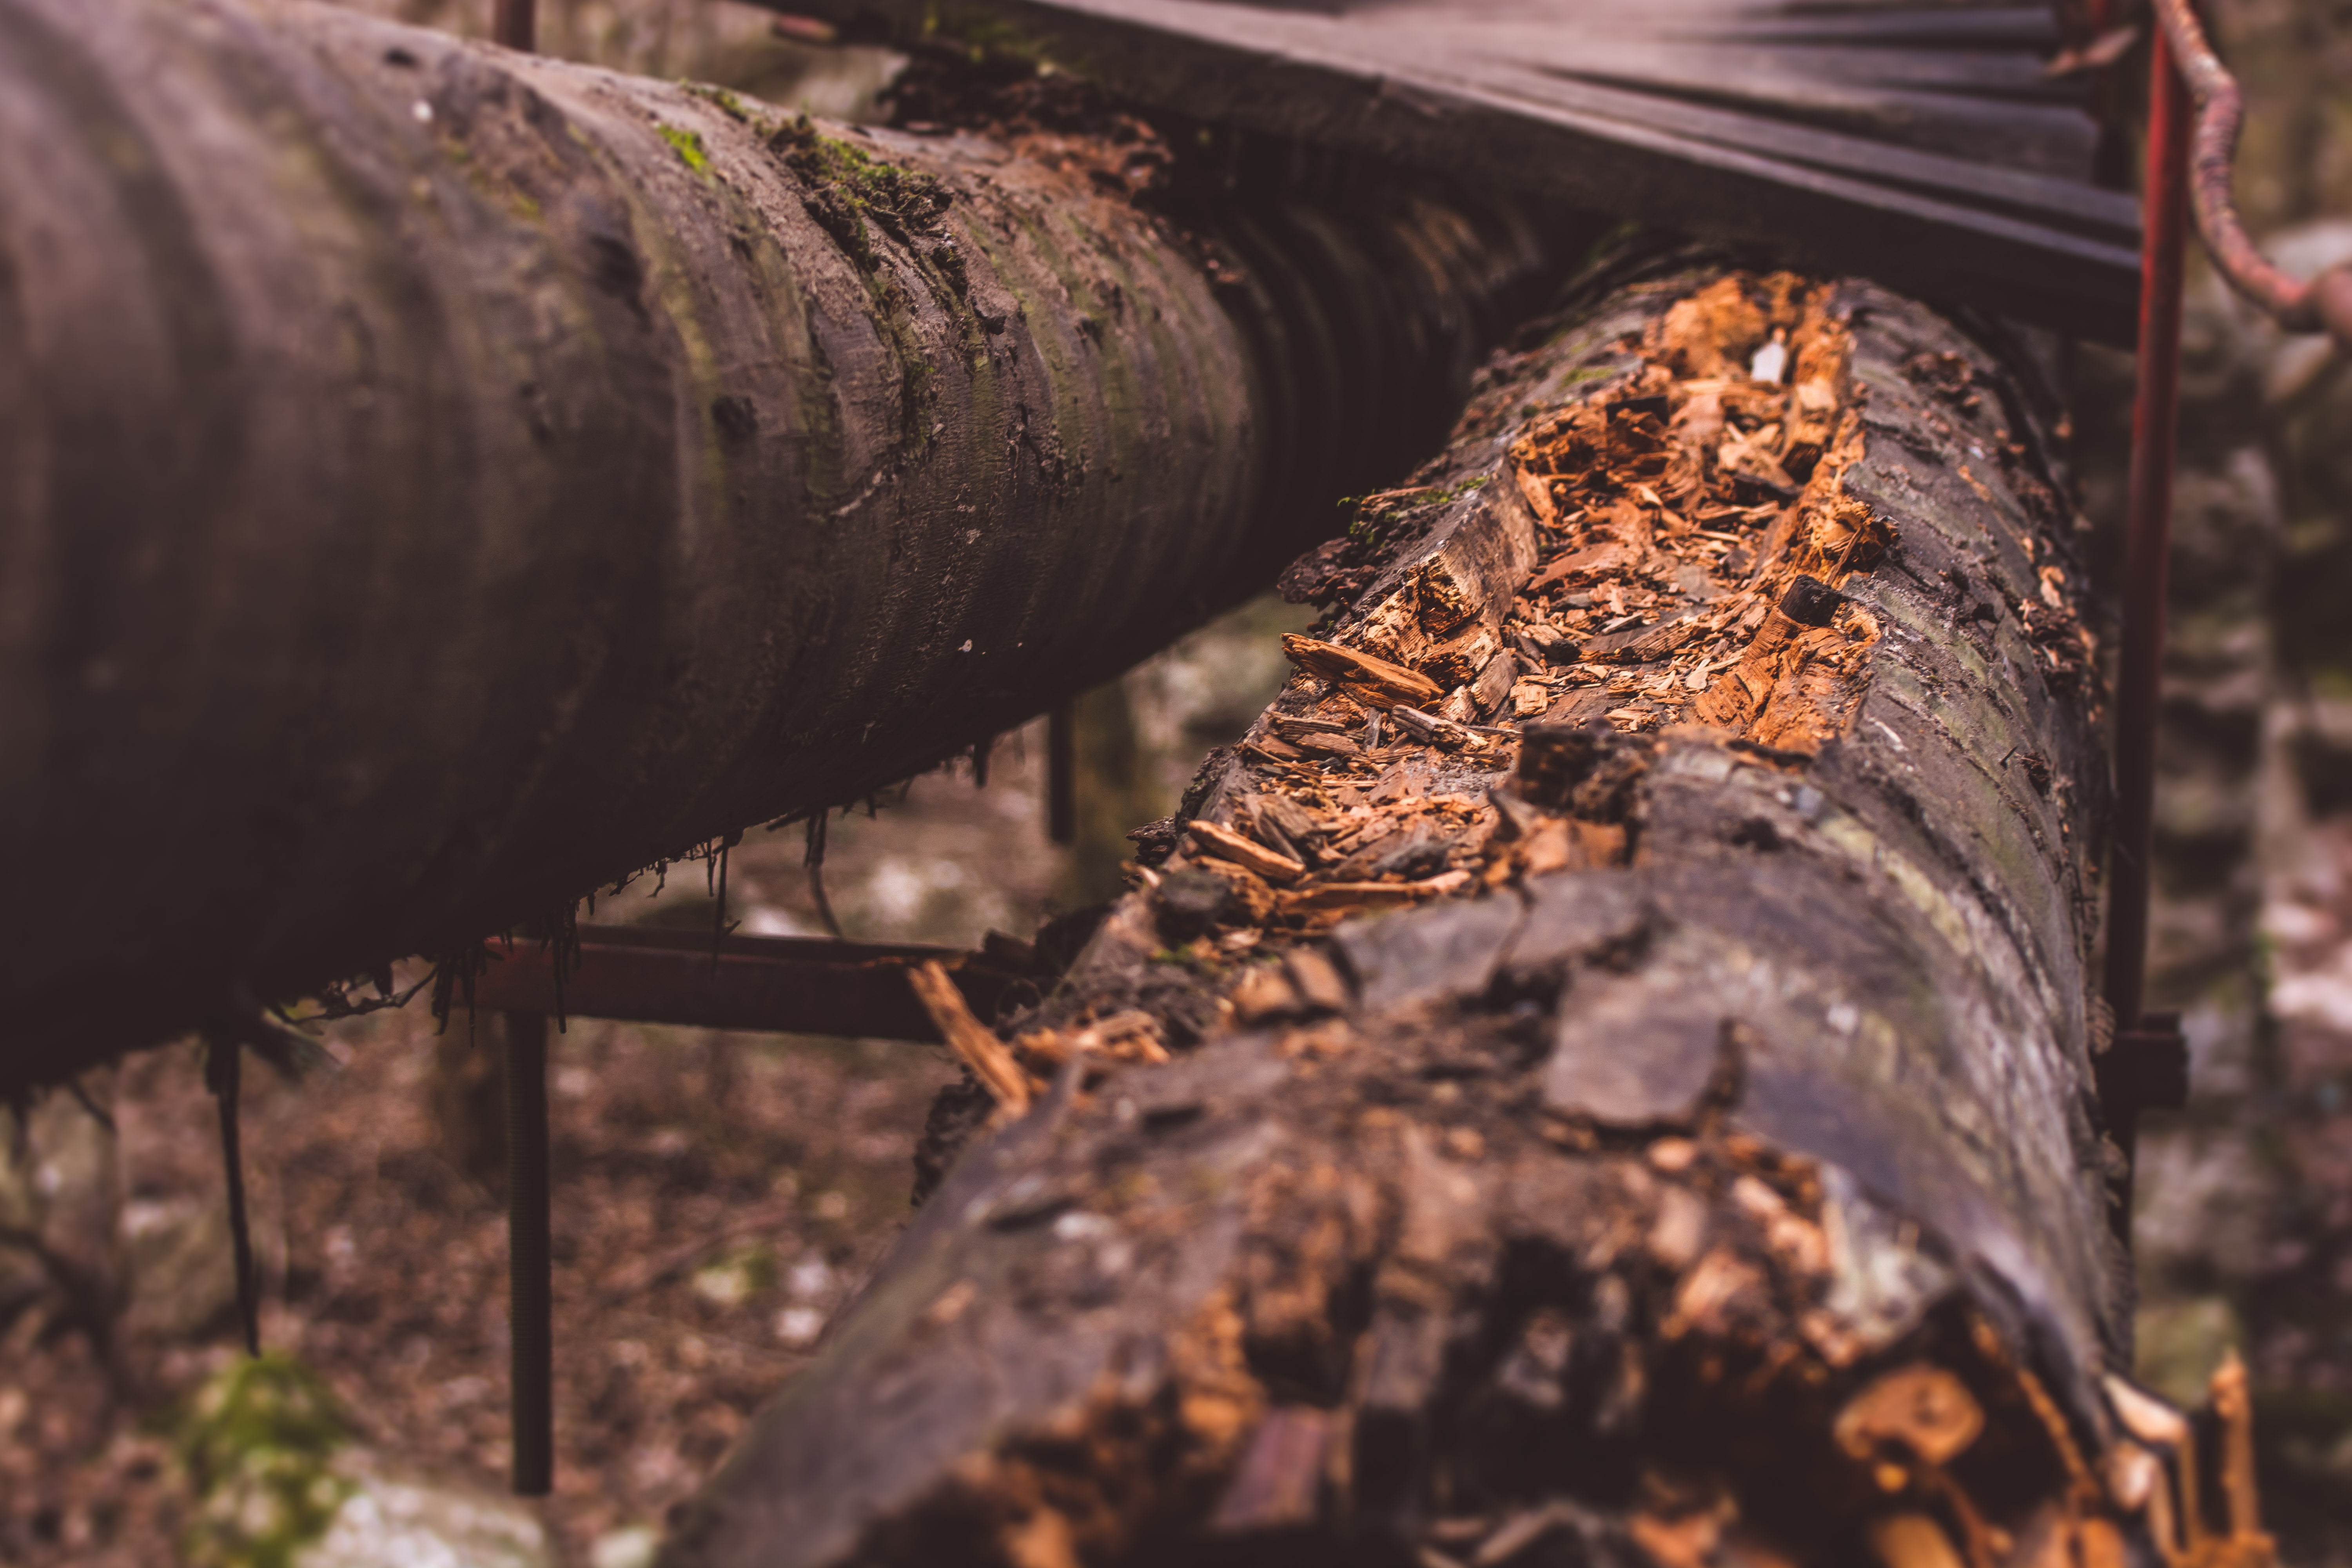
tree, nature, forest, branch, wood, leaf, trunk, wildlife, autumn, soil, fauna, close up, forrest, macro photography, natural environment, woody plant